Suns in alchemy

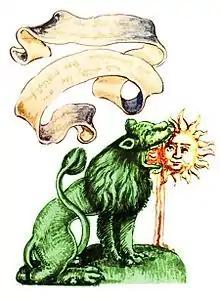
A green lion consuming the Sun is a common alchemical image and is seen in texts such as the "Rosary of the Philosophers". The symbol is a metaphor for aqua regia (the green lion) consuming matter (the Sun), gold.

In alchemical and Hermetic traditions, suns are used to symbolize a variety of concepts, much like the Sun in astrology. Suns can correspond to gold, citrinitas, generative masculine principles, imagery of "the king", or Apollo, the fiery spirit or sulfur, the divine spark in man, nobility, or incorruptibility. Recurring images of specific solar motifs can be found in the form of a "dark" or "black sun", or a green lion devouring the Sun.